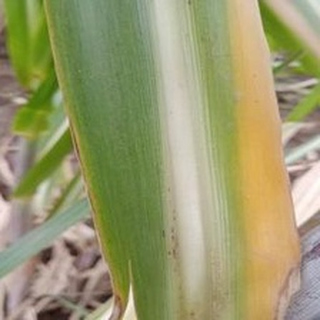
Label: sugarcane_yellow_leaf_disease